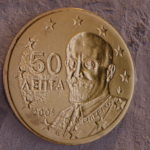
Coin value: 50cents
Country: gr
Edition: standard